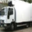
Label: truck